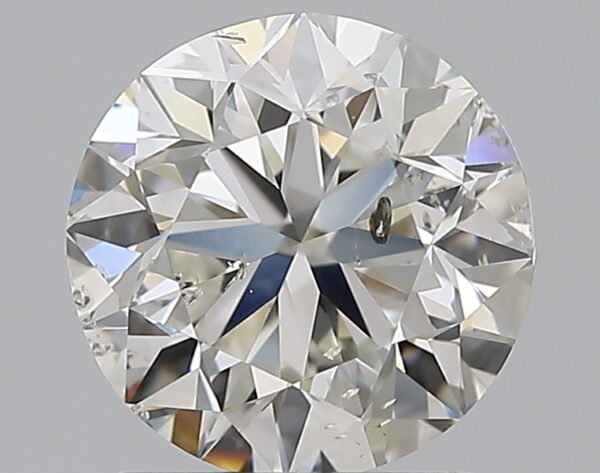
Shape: round
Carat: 1.5
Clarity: SI2
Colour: H
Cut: VG
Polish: EX
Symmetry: VG
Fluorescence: VSL
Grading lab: IGI
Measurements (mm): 7.17 x 7.08 x 4.6